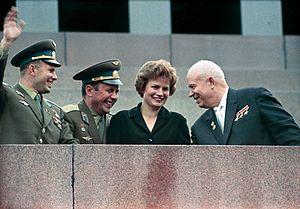
Nikita Sergueïevitch Khrouchtchev, né le 3 avril 1894 à Kalinovka, dans l'Empire russe, et mort le 11 septembre 1971 à Moscou, est un homme d'État soviétique qui dirigea l'URSS durant une partie de la guerre froide. Il fut premier secrétaire du Parti communiste de l'Union soviétique de 1953 à 1964 et président du conseil des ministres de 1958 à 1964. Khrouchtchev joua un rôle important dans le processus de déstalinisation, dans le développement du programme spatial soviétique et dans la mise en place de réformes relativement « libérales » en politique intérieure. Les autres dirigeants du parti s'arrangèrent pour l'écarter du pouvoir en 1964 et il fut remplacé par Léonid Brejnev au poste de premier secrétaire et par Alexis Kossyguine à celui de président du conseil des ministres.
Valentina Vladimirovna Terechkova est la première femme à effectuer un vol dans l'espace. C'est une pionnière de la conquête spatiale. Elle reste encore aujourd'hui, la seule femme à avoir effectué un vol solitaire en orbite. Seule à bord de son vaisseau spatial Vostok 6 qui décolle le 16 juin 1963 du cosmodrome de Baïkonour, elle passe près de trois jours en orbite basse dans le cadre d'un vol conjoint avec Valeri Bykovski lancé de son côté à bord du vaisseau Vostok 5 deux jours auparavant.